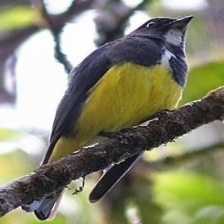
Species: YELLOW BELLIED FLOWERPECKER
Scientific name: DICAEUM MELANOXANTHUM